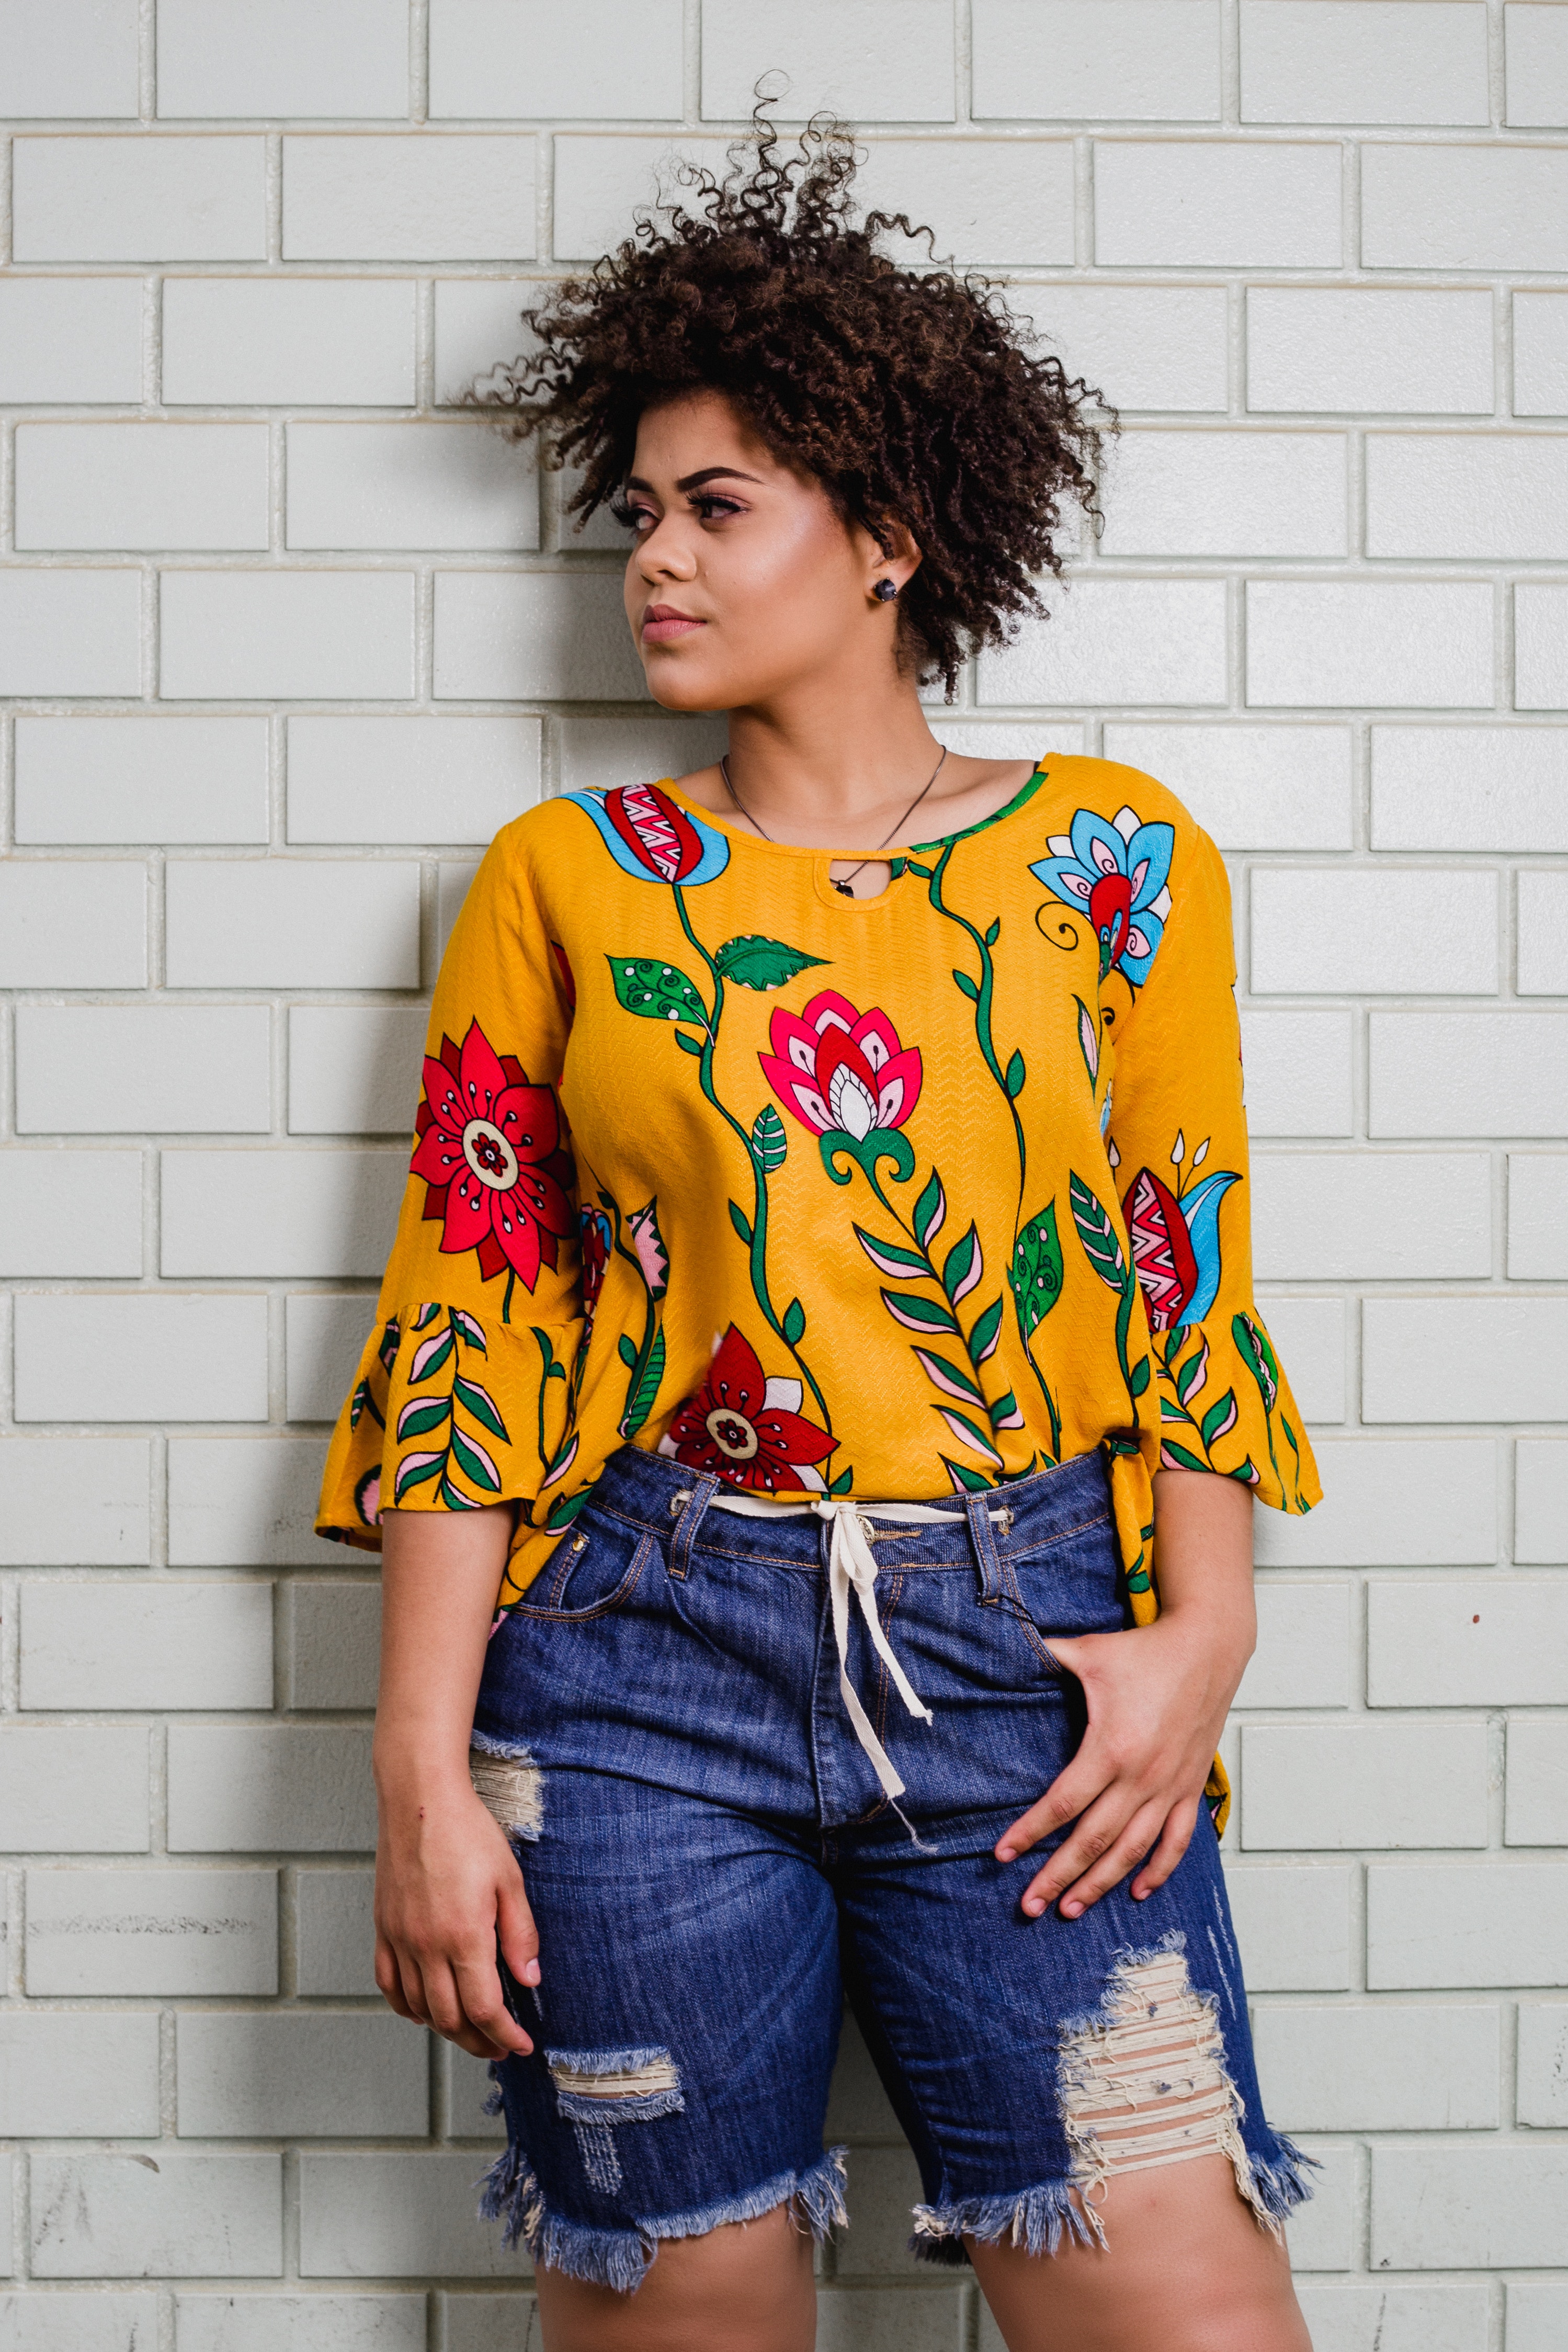
clothing, orange, yellow, t shirt, shoulder, blue, jeans, fashion, photo shoot, street fashion, denim, shorts, top, textile, cool, sleeve, outerwear, fashion model, electric blue, trousers, costume, pattern, model, neck, visual arts, style, fashion design, waist, shirt, blouse